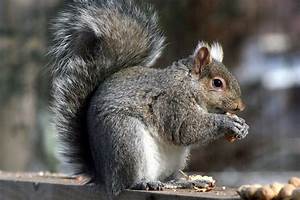
Label: scoiattolo